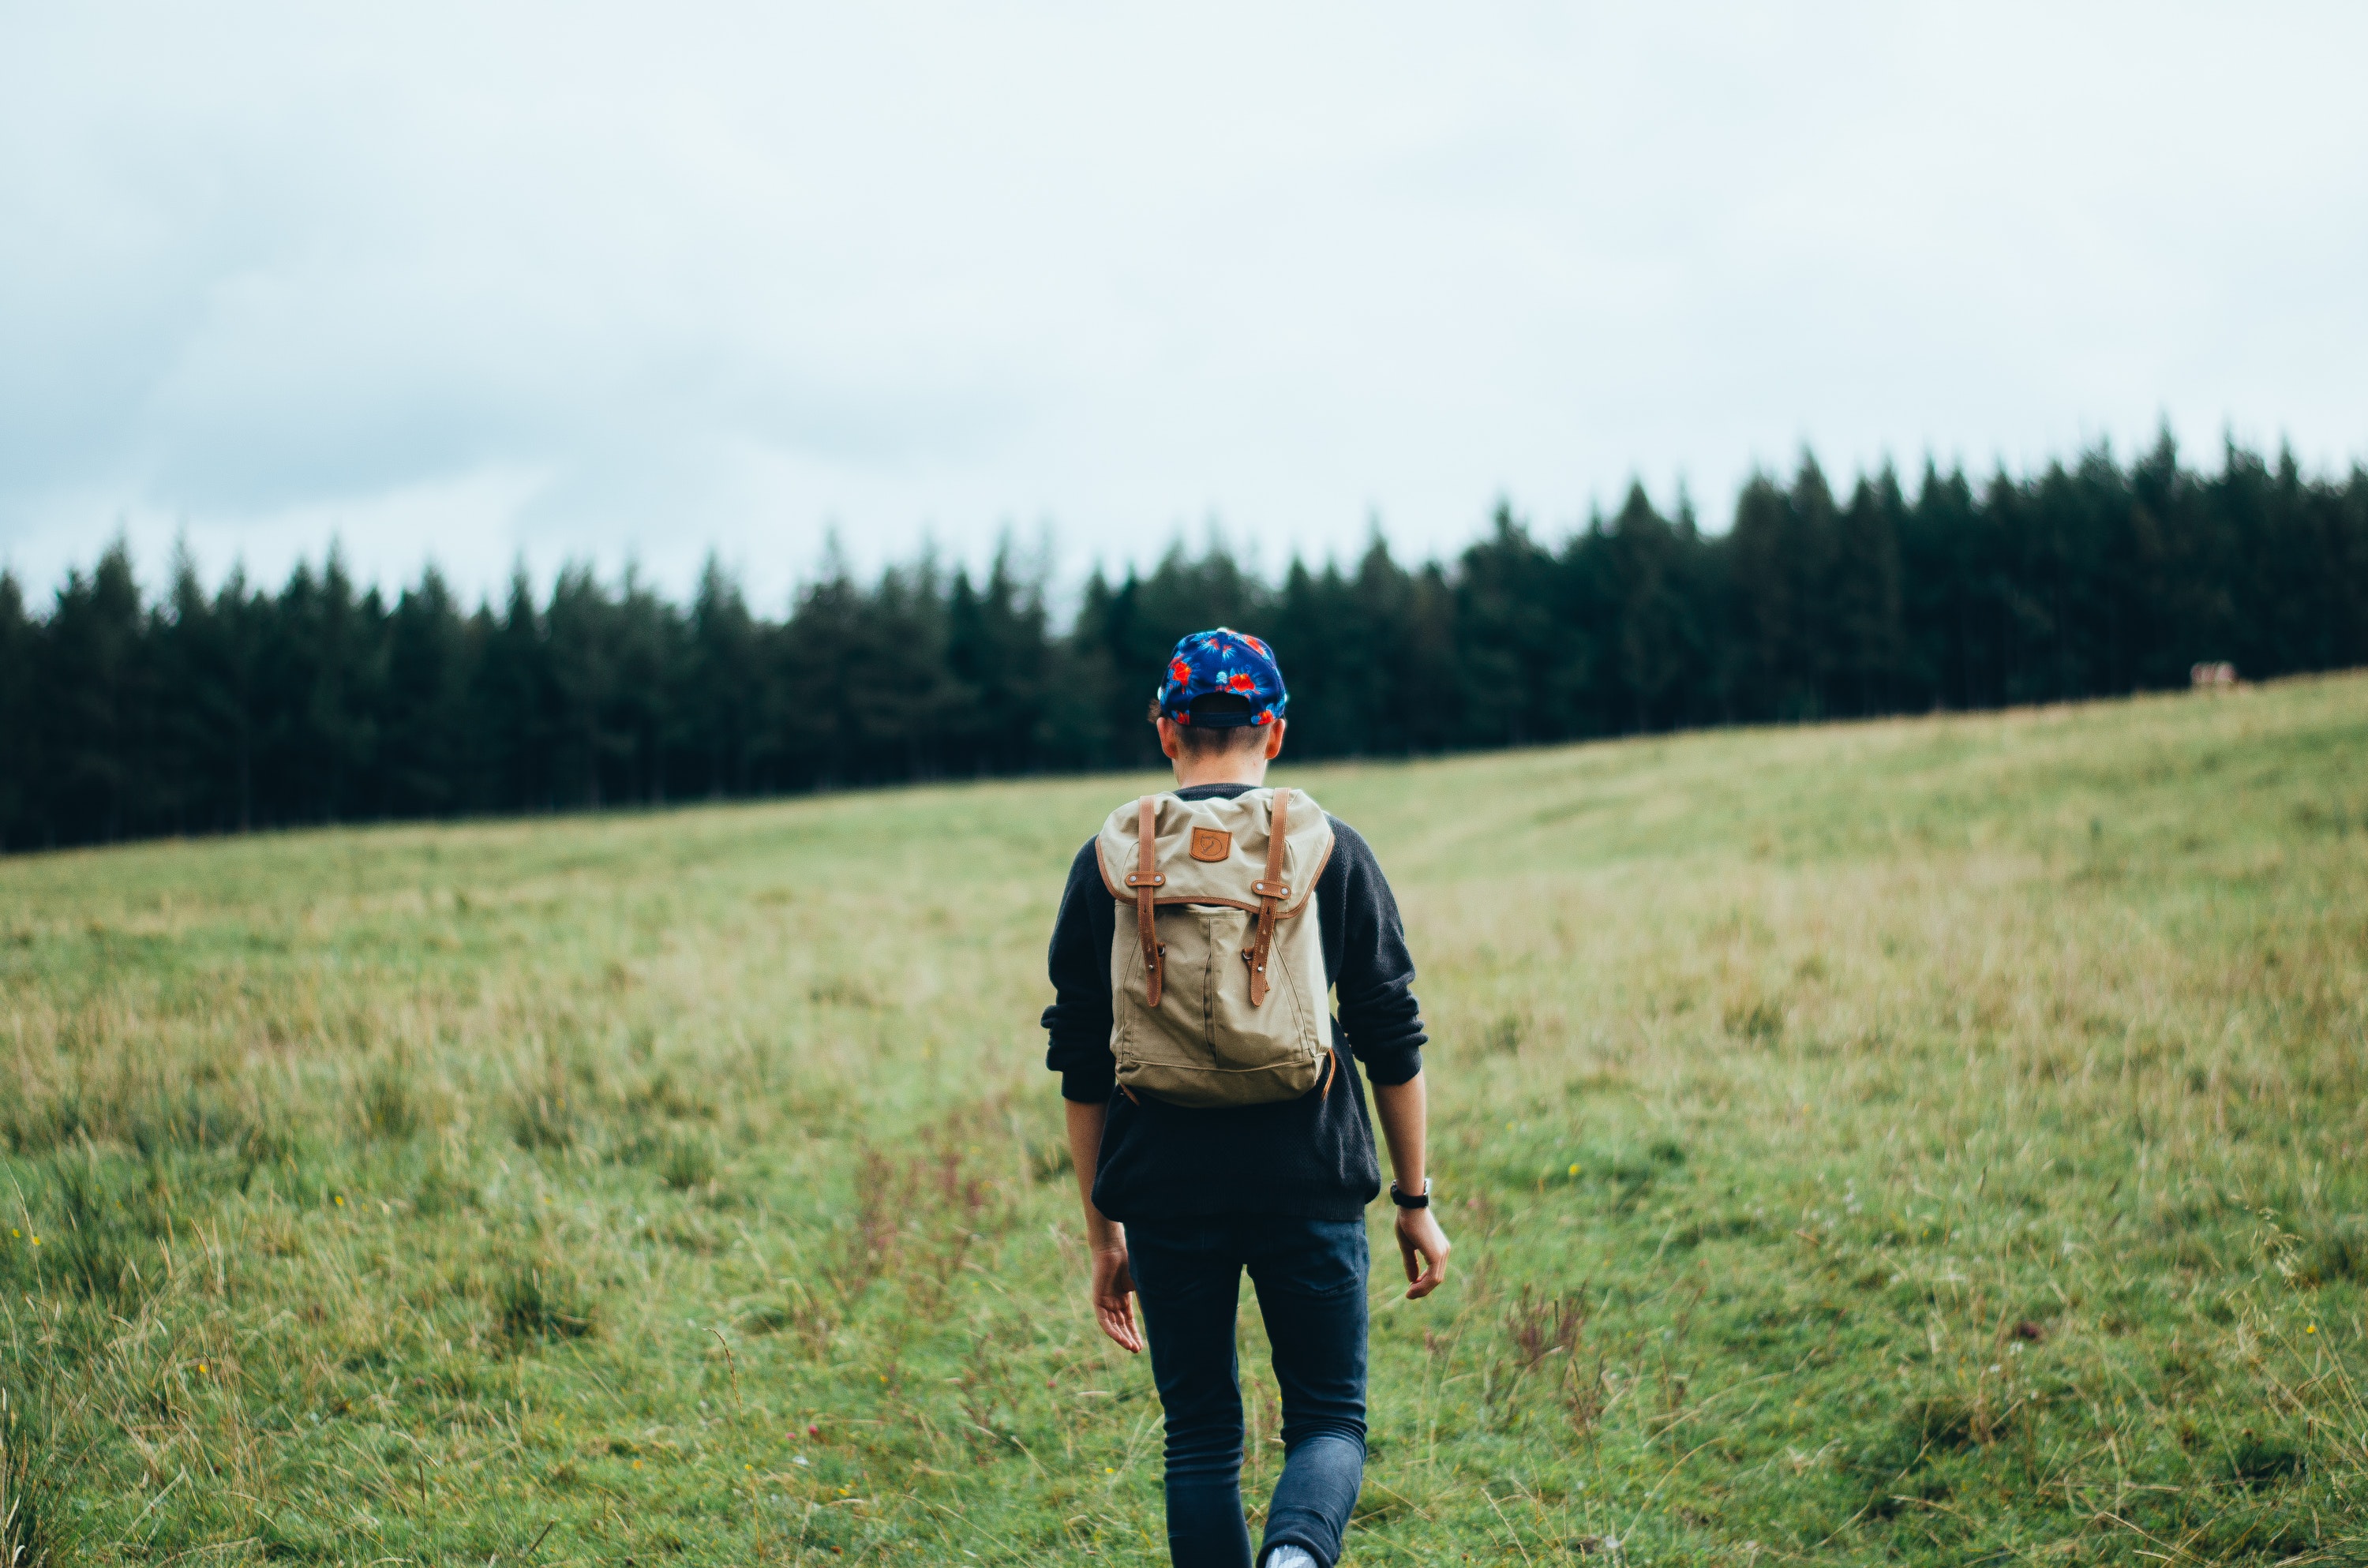
People in nature, grassland, grass, pasture, recreation, grass family, meadow, fun, tree, outerwear, walking, photography, backpacking, adventure, hill, landscape, plant, soil, prairie, jacket